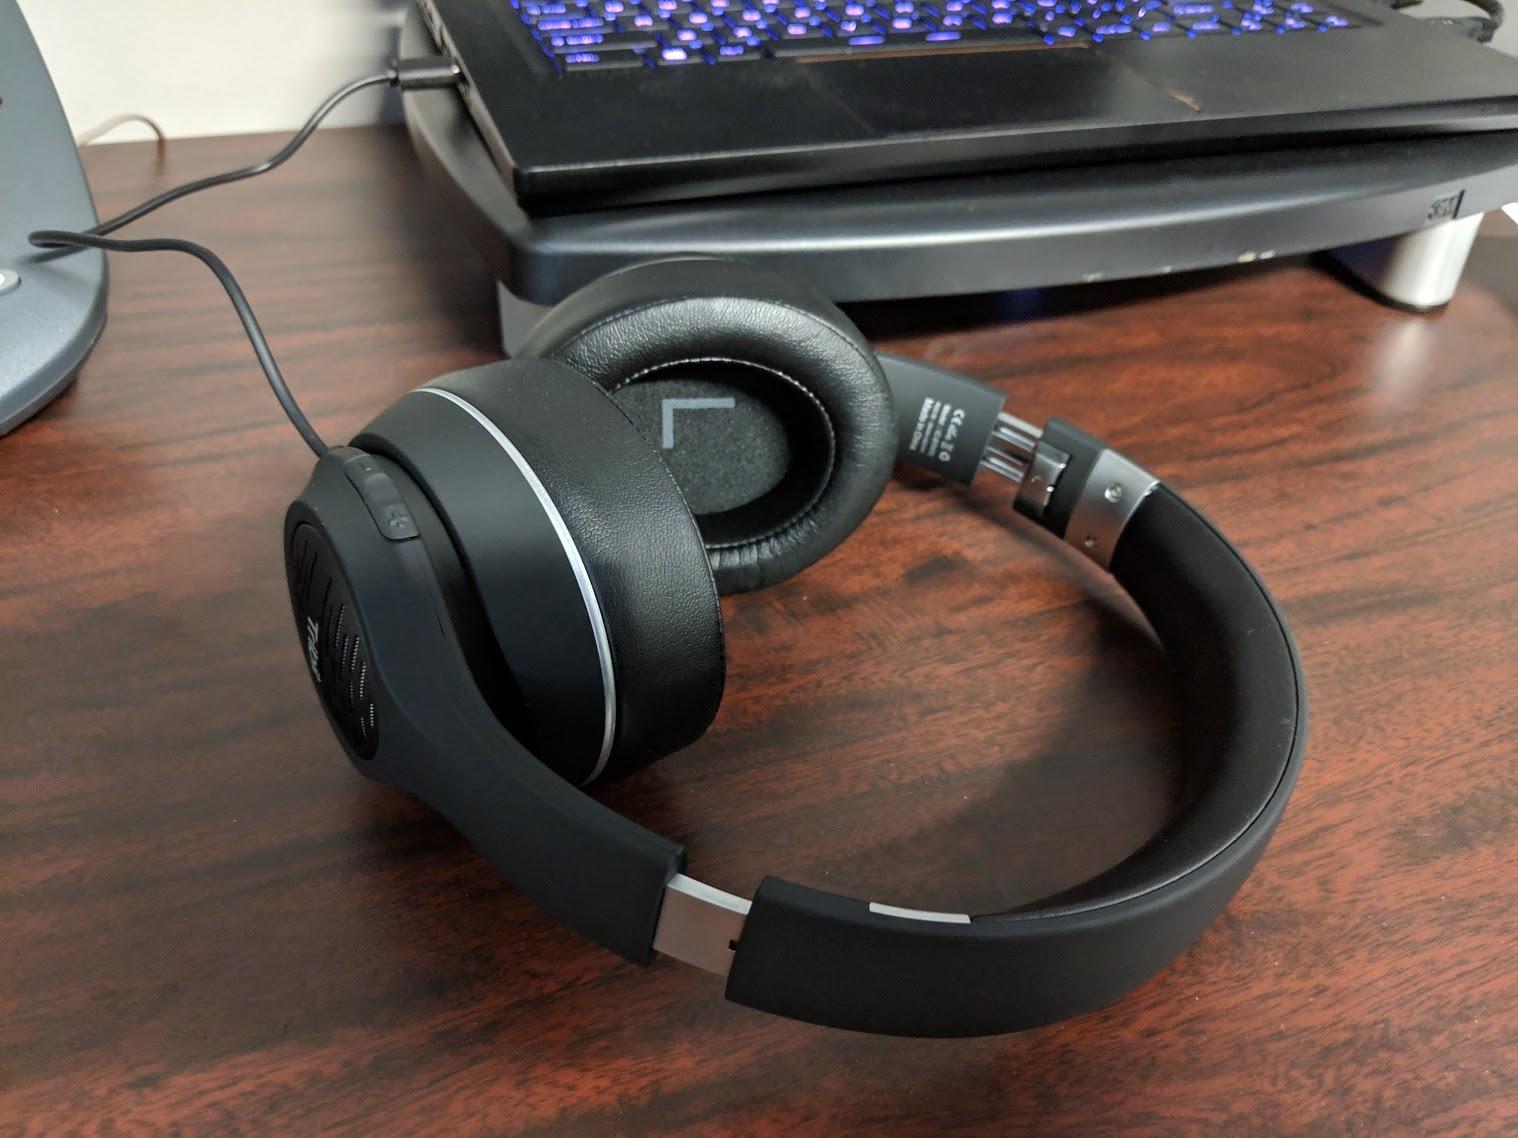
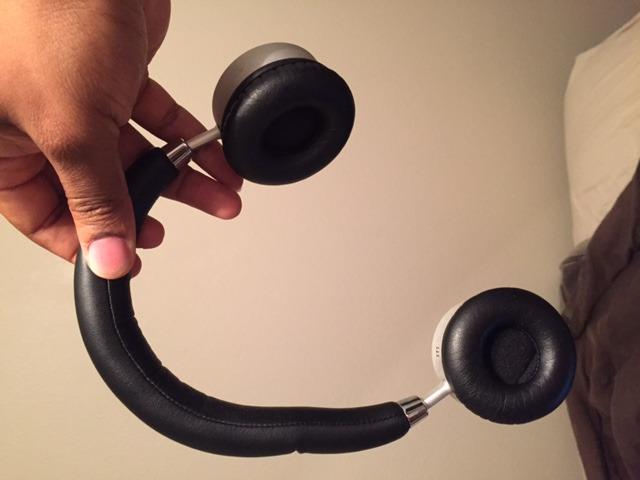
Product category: headphones
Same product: no